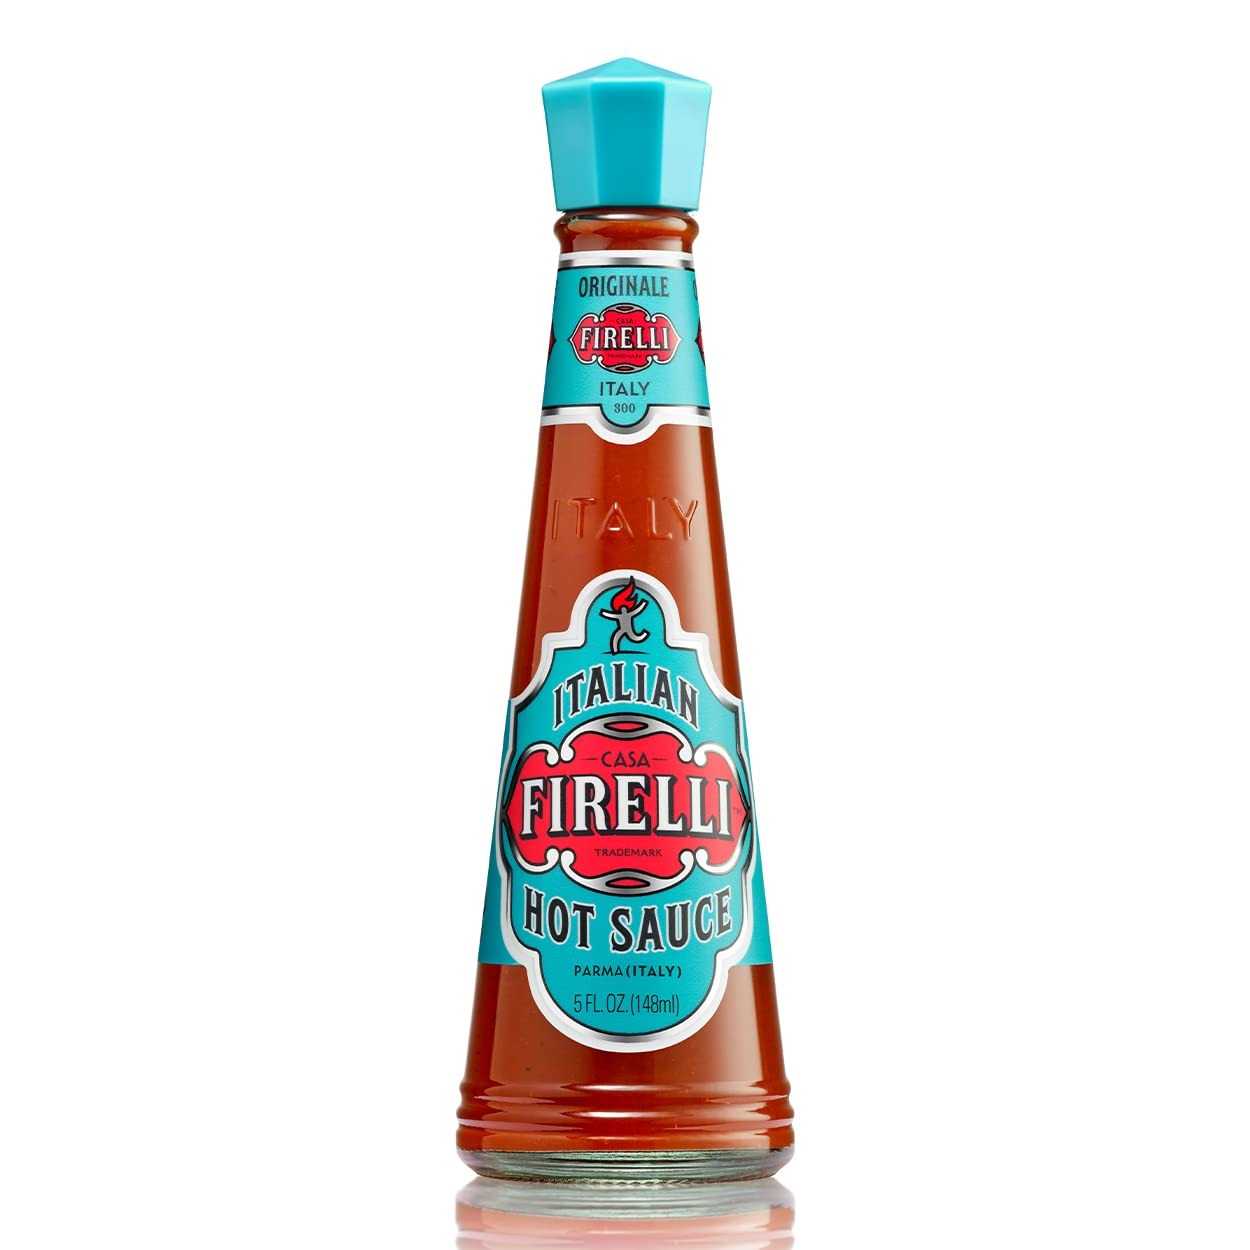
Item Name: FIRELLI Italian Hot Sauce | 5oz Bottle (Pack of 1) | Perfect Kick for Pizza, Ramen, Eggs | Great Balanced Flavor, Gluten Free, Keto, All Natural, Made in Italy With Calabrian Chili Peppers
Bullet Point 1: FIRELLI HOT SAUCE 1 PACK – Makes pizza taste unforgettable. A few splashes of this Italian hot sauce will take your meal from good to great. Perfectly balanced between heat and great flavor, not over-the-top spicy and not too much vinegar. Firelli will leave your taste buds wanting more.
Bullet Point 2: ALL NATURAL INGREDIENTS – Firelli is made with carefully selected Calabrian chili peppers, roasted red peppers, balsamic vinegar, garlic, and porcini mushrooms. This delicious hot sauce is gluten-free, vegan, low in sodium, and perfect for any diet including keto, paleo, and low carb.
Bullet Point 3: PROUDLY ITALIAN – From our heritage to our sourcing to our taste, Firelli hot sauces are handcrafted in Parma, delicately balancing Italian ingredients to deliver an Italian appreciation for fresh foods and home cooking.
Bullet Point 4: A PERFECT GIFT – Whether it’s a birthday, a holiday, or just a good excuse to show someone you know their style, Firelli hot sauce will look immaculate on their shelf and go great on any number of dishes – from pizza to pasta, eggs, salads, bloody marys and more.
Bullet Point 5: HEAT LEVEL – Firelli Original Hot Sauce is rated 2,969 on the Scoville scale, giving it a low-medium heat ranking. This heat isn’t meant to knock you out for the rest of the meal, but acts as a delicious supplement in your bloody mary, or put it on eggs, pasta, pizza, salads, and more.
Value: 5.0
Unit: Fl Oz

Price: 7.02